Newton, New Jersey

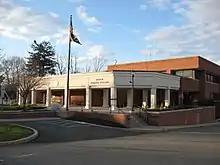
Newton's municipal building, located on Trinity Street, houses the town's offices, municipal court, and police department.

Newton operates under the Council-Manager form of municipal government (Plan B), in accordance with the Faulkner Act, formally known as the Optional Municipal Charter Law, as one of 42 municipalities (of the 564) in the state to use this form. This form of government was implemented based on the recommendations of a Charter Study Commission as of July 1, 1978. The town's governing board is comprised of a five-member Town Council, whose members are chosen at-large in non-partisan elections to four-year terms of office on a staggered basis, with either two or three seats coming up for election in November of even-numbered years in alternating fashion. The council selects a mayor and deputy mayor from among its members to serve one-year terms of office, at a reorganization meeting held annually in January.